Pet Sounds

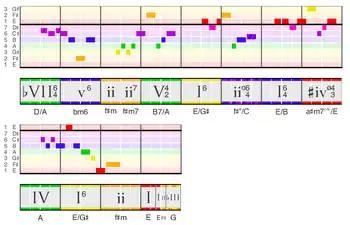
The "Pet Sounds" compositions are distinguished for avoiding definite key signatures. Pictured is a visual representation of the harmonic structures present in the verse and chorus of "God Only Knows".

The album's harmonic structure features four tracks maintaining a single strongly established key: "You Still Believe in Me" (B), "I'm Waiting for the Day" (E), "Sloop John B" (A), and "I Just Wasn't Made for These Times" (B). Most other songs shift between primary and secondary keys or lack a definitive tonal center. Two tracks—"That's Not Me" and "Let's Go Away for Awhile"—begin and end in distinct keys; others integrate secondary key areas for phrases and sections—"Wouldn't It Be Nice" and "God Only Knows"—or momentary tonicizations ("Here Today", "Pet Sounds", and "Caroline, No").